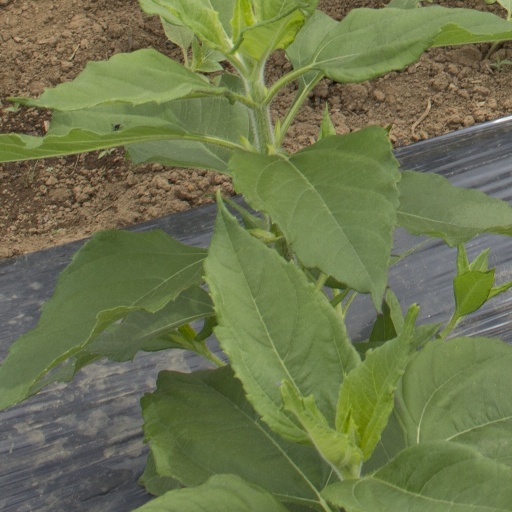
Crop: Jerusalem artichoke